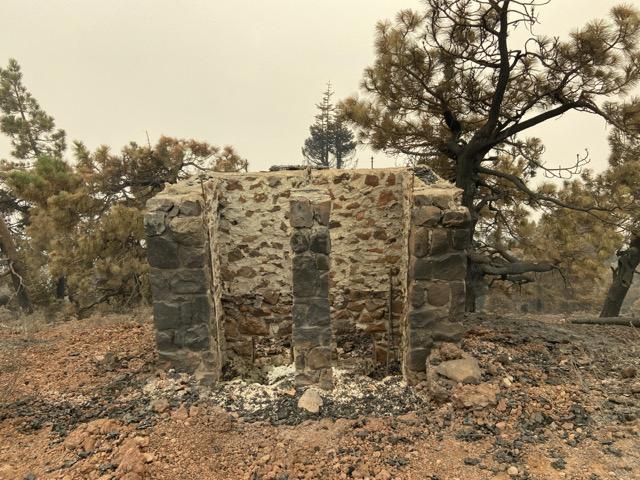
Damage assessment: destroyed